Ola Delight Smith

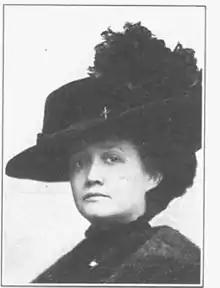
Ola Delight Smith. Source: "Railroad Telegrapher", May 1911, 1018

Ola Delight Lloyd Smith (January 21, 1880 – December 5, 1958) was an American telegrapher, journalist, and labor activist.